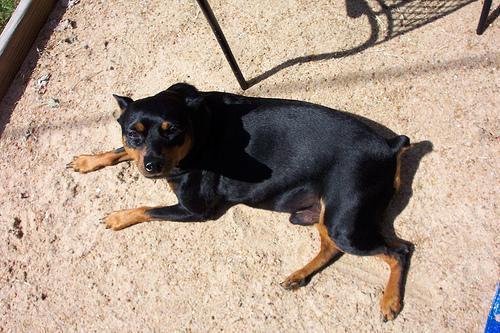
miniature_pinscher